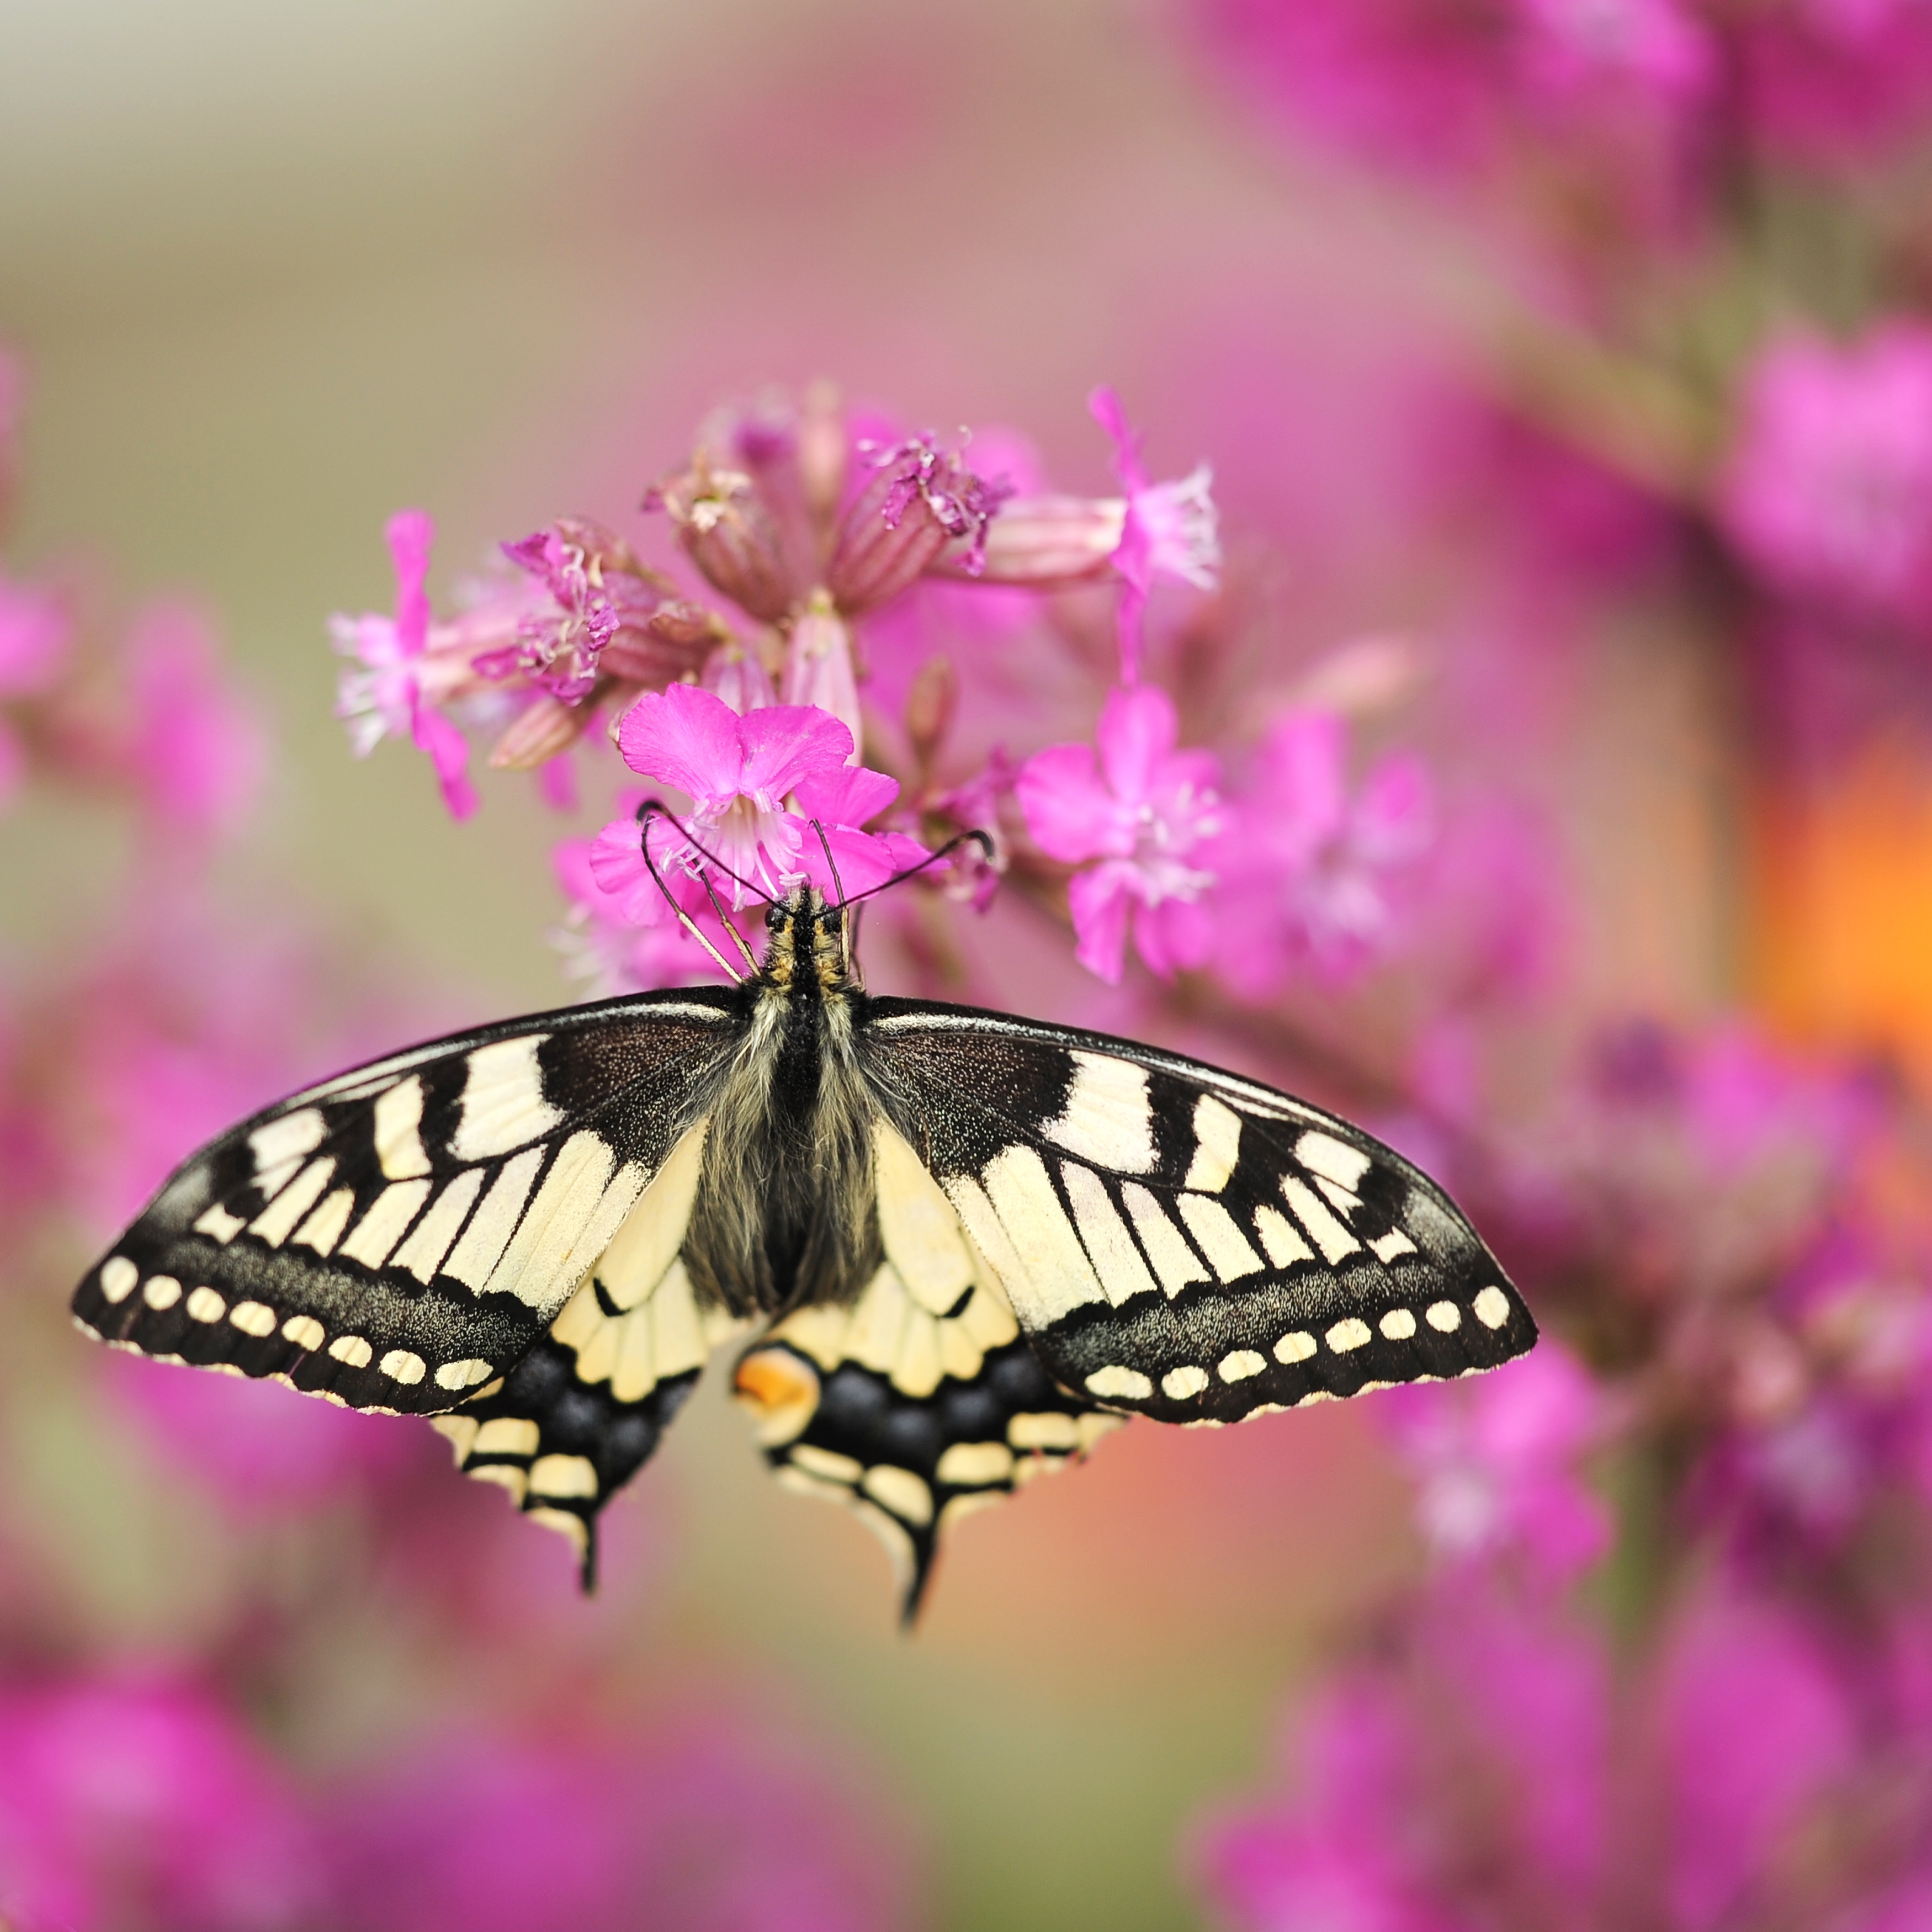
nature, plant, flower, petal, insect, butterfly, garden, fauna, invertebrate, close up, nectar, macro photography, dovetail, pollinator, moths and butterflies, lycaenid, colias